Bolivia–Cuba relations

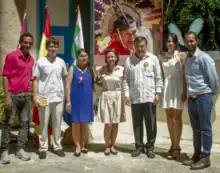
From left to right, the three to the center: former consul Jessica Suarez Mamani, former secretary Natalia Rodriguez Blanco and former ambassador Juan Ramón Quintana.

Relations were established on January 11, 1983 under Bolivian President Hernán Siles Zuazo and Cuban President Fidel Castro after twenty years of no relations. In 2013, relations were characterized as "excellent" by Cuban ambassador to Bolivia La Paz Rolando Gomez.